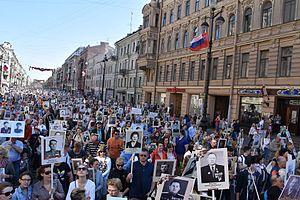
La Russie, en forme longue la fédération de Russie, est un état fédéral transcontinental. Elle est l'héritière de l'Empire russe et l'état continuateur de l'Union des républiques socialistes soviétiques.